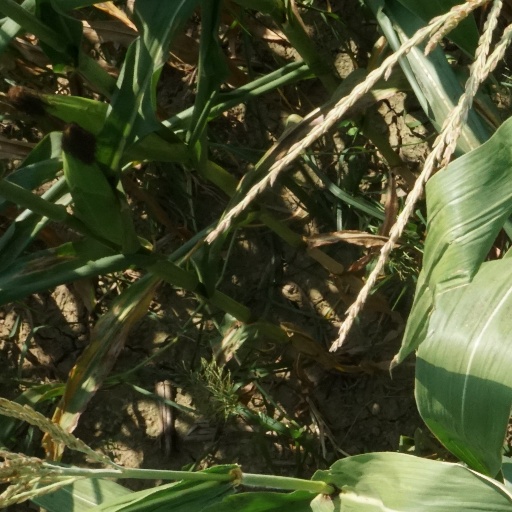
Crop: maize; corn